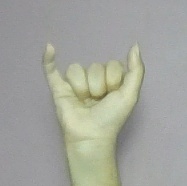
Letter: ya